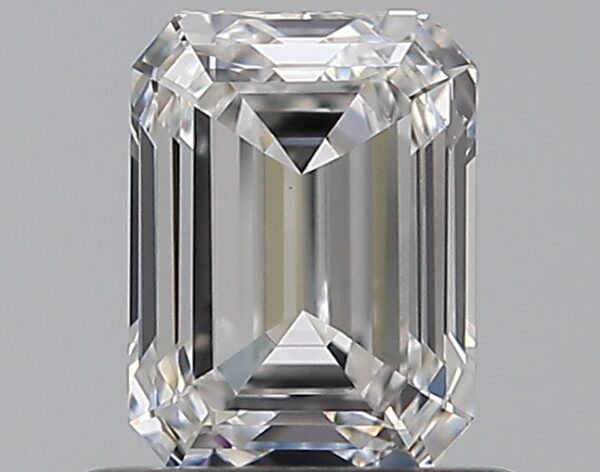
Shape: emerald
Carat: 0.7
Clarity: VS2
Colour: D
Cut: VG
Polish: EX
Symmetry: VG
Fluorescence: N
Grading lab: GIA
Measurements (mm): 5.69 x 4.24 x 2.8